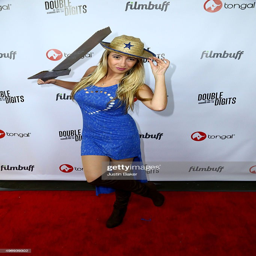
actor attends the los angeles premiere .